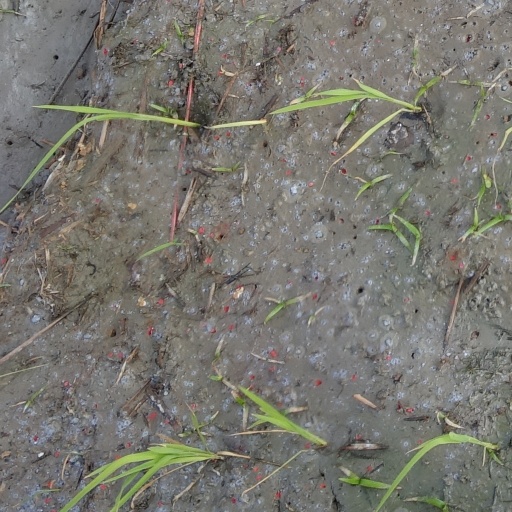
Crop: rice